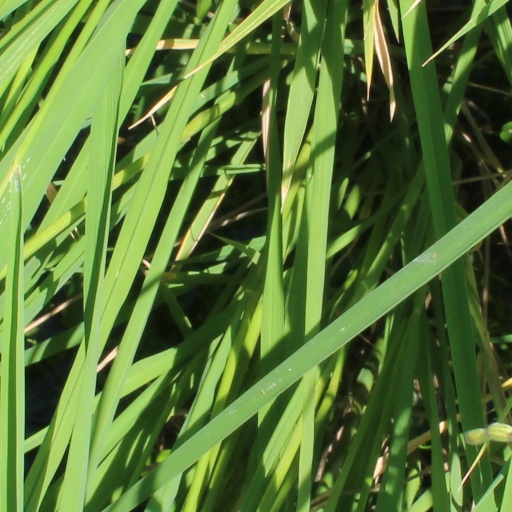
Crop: rice